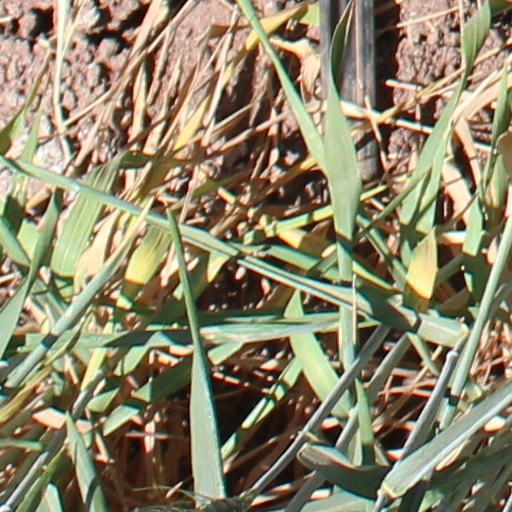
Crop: wheat